Operation Ring

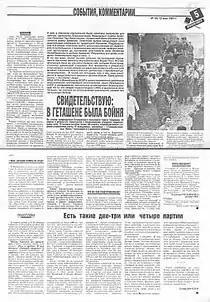
An article on the operation appearing in the 12 May Event Commentary section of "Moskovskiye Novosti"

It is widely believed that Operation Ring was conceived by Soviet authorities in order to intimidate the Armenian populace. The Armenian SSR had boycotted the All-Union referendum, though Armenian sources alleged that Baku had planned measures against the Armenians long before the referendum. Although the execution of Operation Ring was not proposed to Soviet officials until mid-April 1991, Mutalibov insisted in an interview that such plans had originally been formulated as early as 1989.